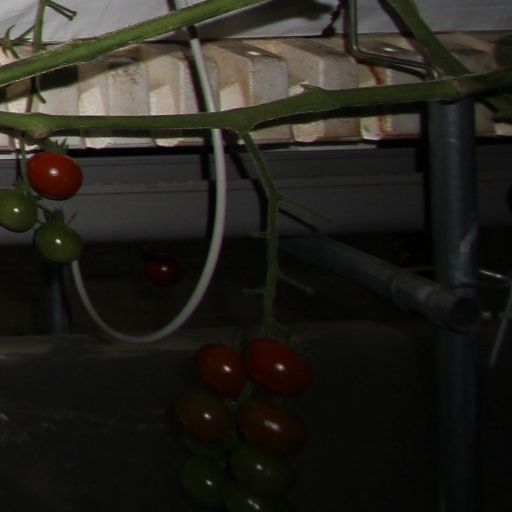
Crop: tomato